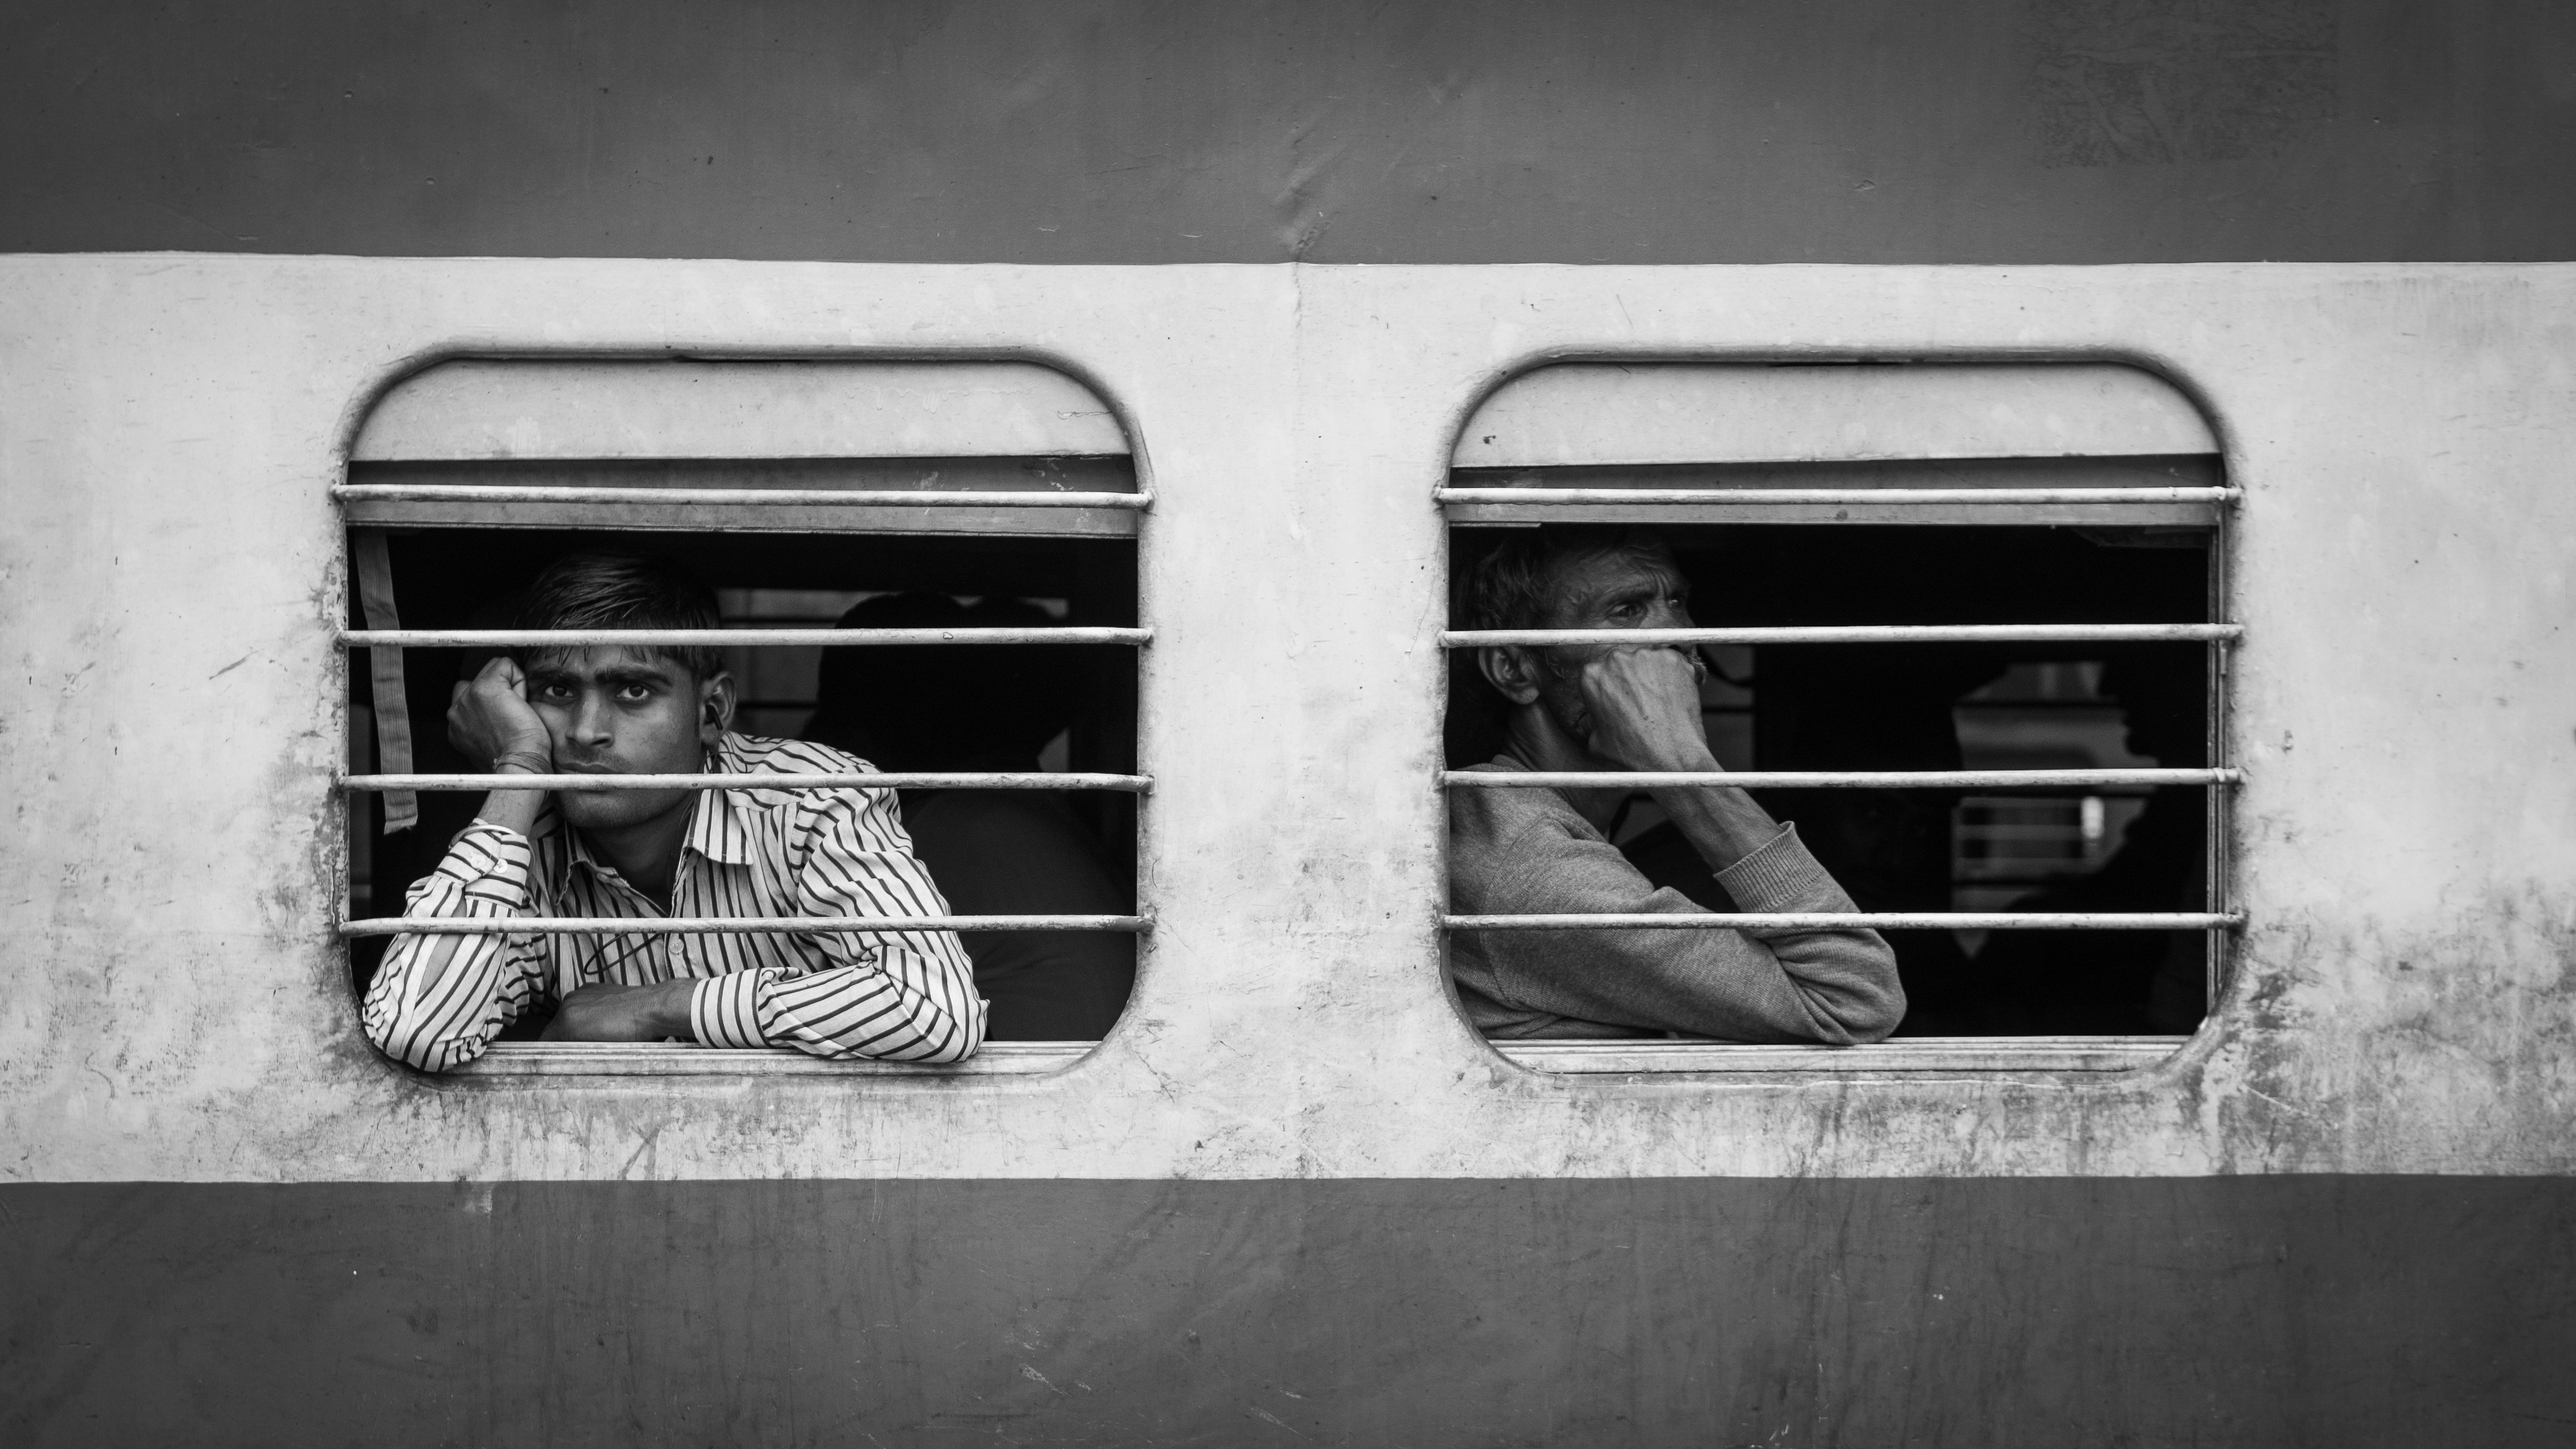
black and white, white, street, photography, window, darkness, black, monochrome, streetphotography, flickr, thomas, digital camera, olympus, photograph, omd, fuji, shape, leica, monochrom, leuthard, hcb, thomasleuthard, monochrome photography